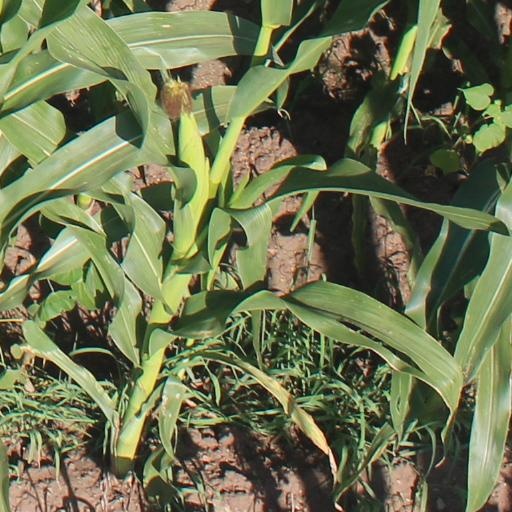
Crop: maize; corn